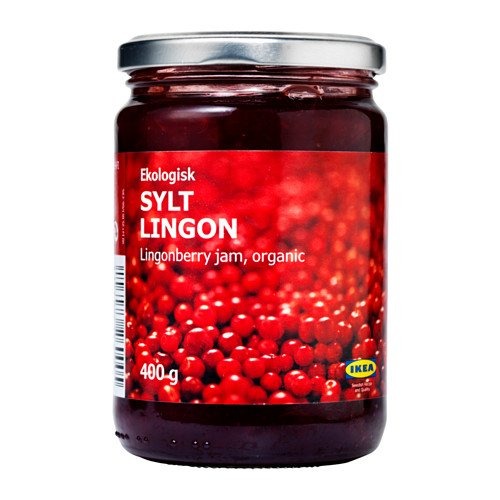
Item Name: Ikea Food Ekologisk Sylt Lingon, Organic Lingonberry Jam 400 Gram
Bullet Point 1: Organic; includes no artificial ingredients or preservatives.
Bullet Point 2: No chemical pesticides or fertilizers have been used.
Bullet Point 3: These wild growing berries have been picked under fair conditions for the pickers.
Bullet Point 4: Net weight: 14 oz (400g)
Value: 1.0
Unit: Count

Price: 14.5